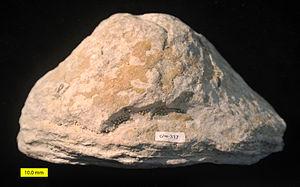
Les stromatoporoïdés, ou plus simplement stromatopores, forment un ordre d’invertébrés aquatiques vivant en colonie et constructeurs de récifs en particulier au Silurien et au Dévonien. Les paléontologues ont d'ailleurs longtemps cru qu'ils s'étaient éteints à la fin du Dévonien.